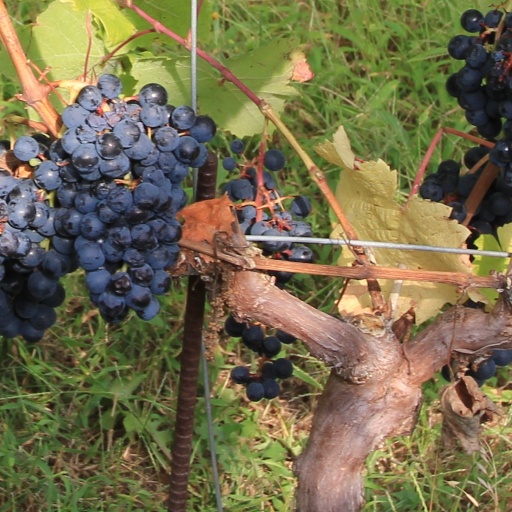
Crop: grape